Free Territory of Trieste

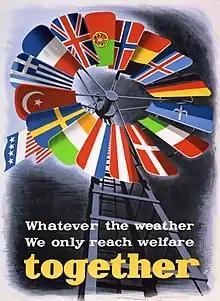
A 1950 poster for the Marshall Plan displaying national flags of European countries, including one for Trieste with a blue background (the United Nations' official colour)

At the end of World War I in 1918 and the dissolution of Austria-Hungary, Kingdom of Italy annexed Trieste, Istria and part of modern-day western Slovenia, establishing the border region known as the Julian March (Venezia Giulia). In 1924, Italy also annexed the Free State of Fiume (now the city of Rijeka in Croatia).